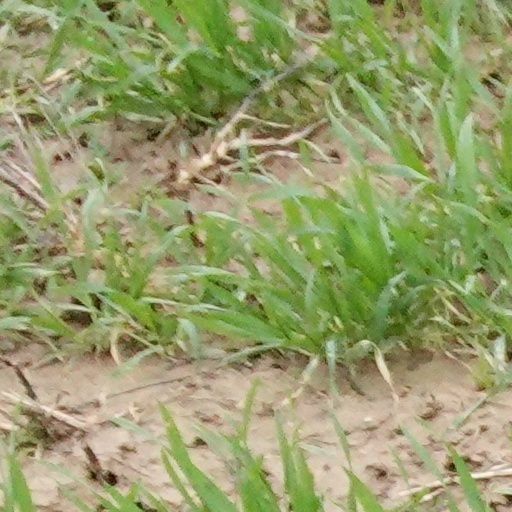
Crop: wheat